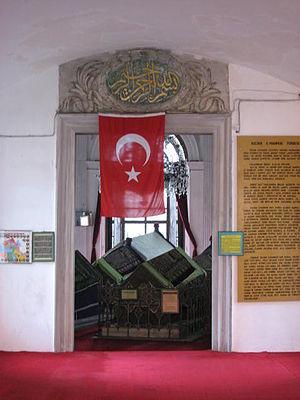
Tourba de Mahmoud II est une célèbre tombe du sultan Mahmoud II située dans la rue Diwan Yuli dans le district de Chenberly Tash dans la municipalité Al Fateh dans la ville turque Istanbul.